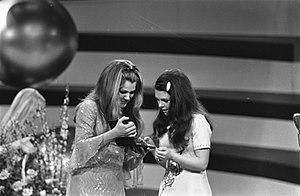
L'Irlande a participé au Concours Eurovision de la chanson 1970 à Amsterdam, aux Pays-Bas. C'est la 6ᵉ participation et la 1ʳᵉ victoire de l'Irlande au Concours Eurovision de la chanson.